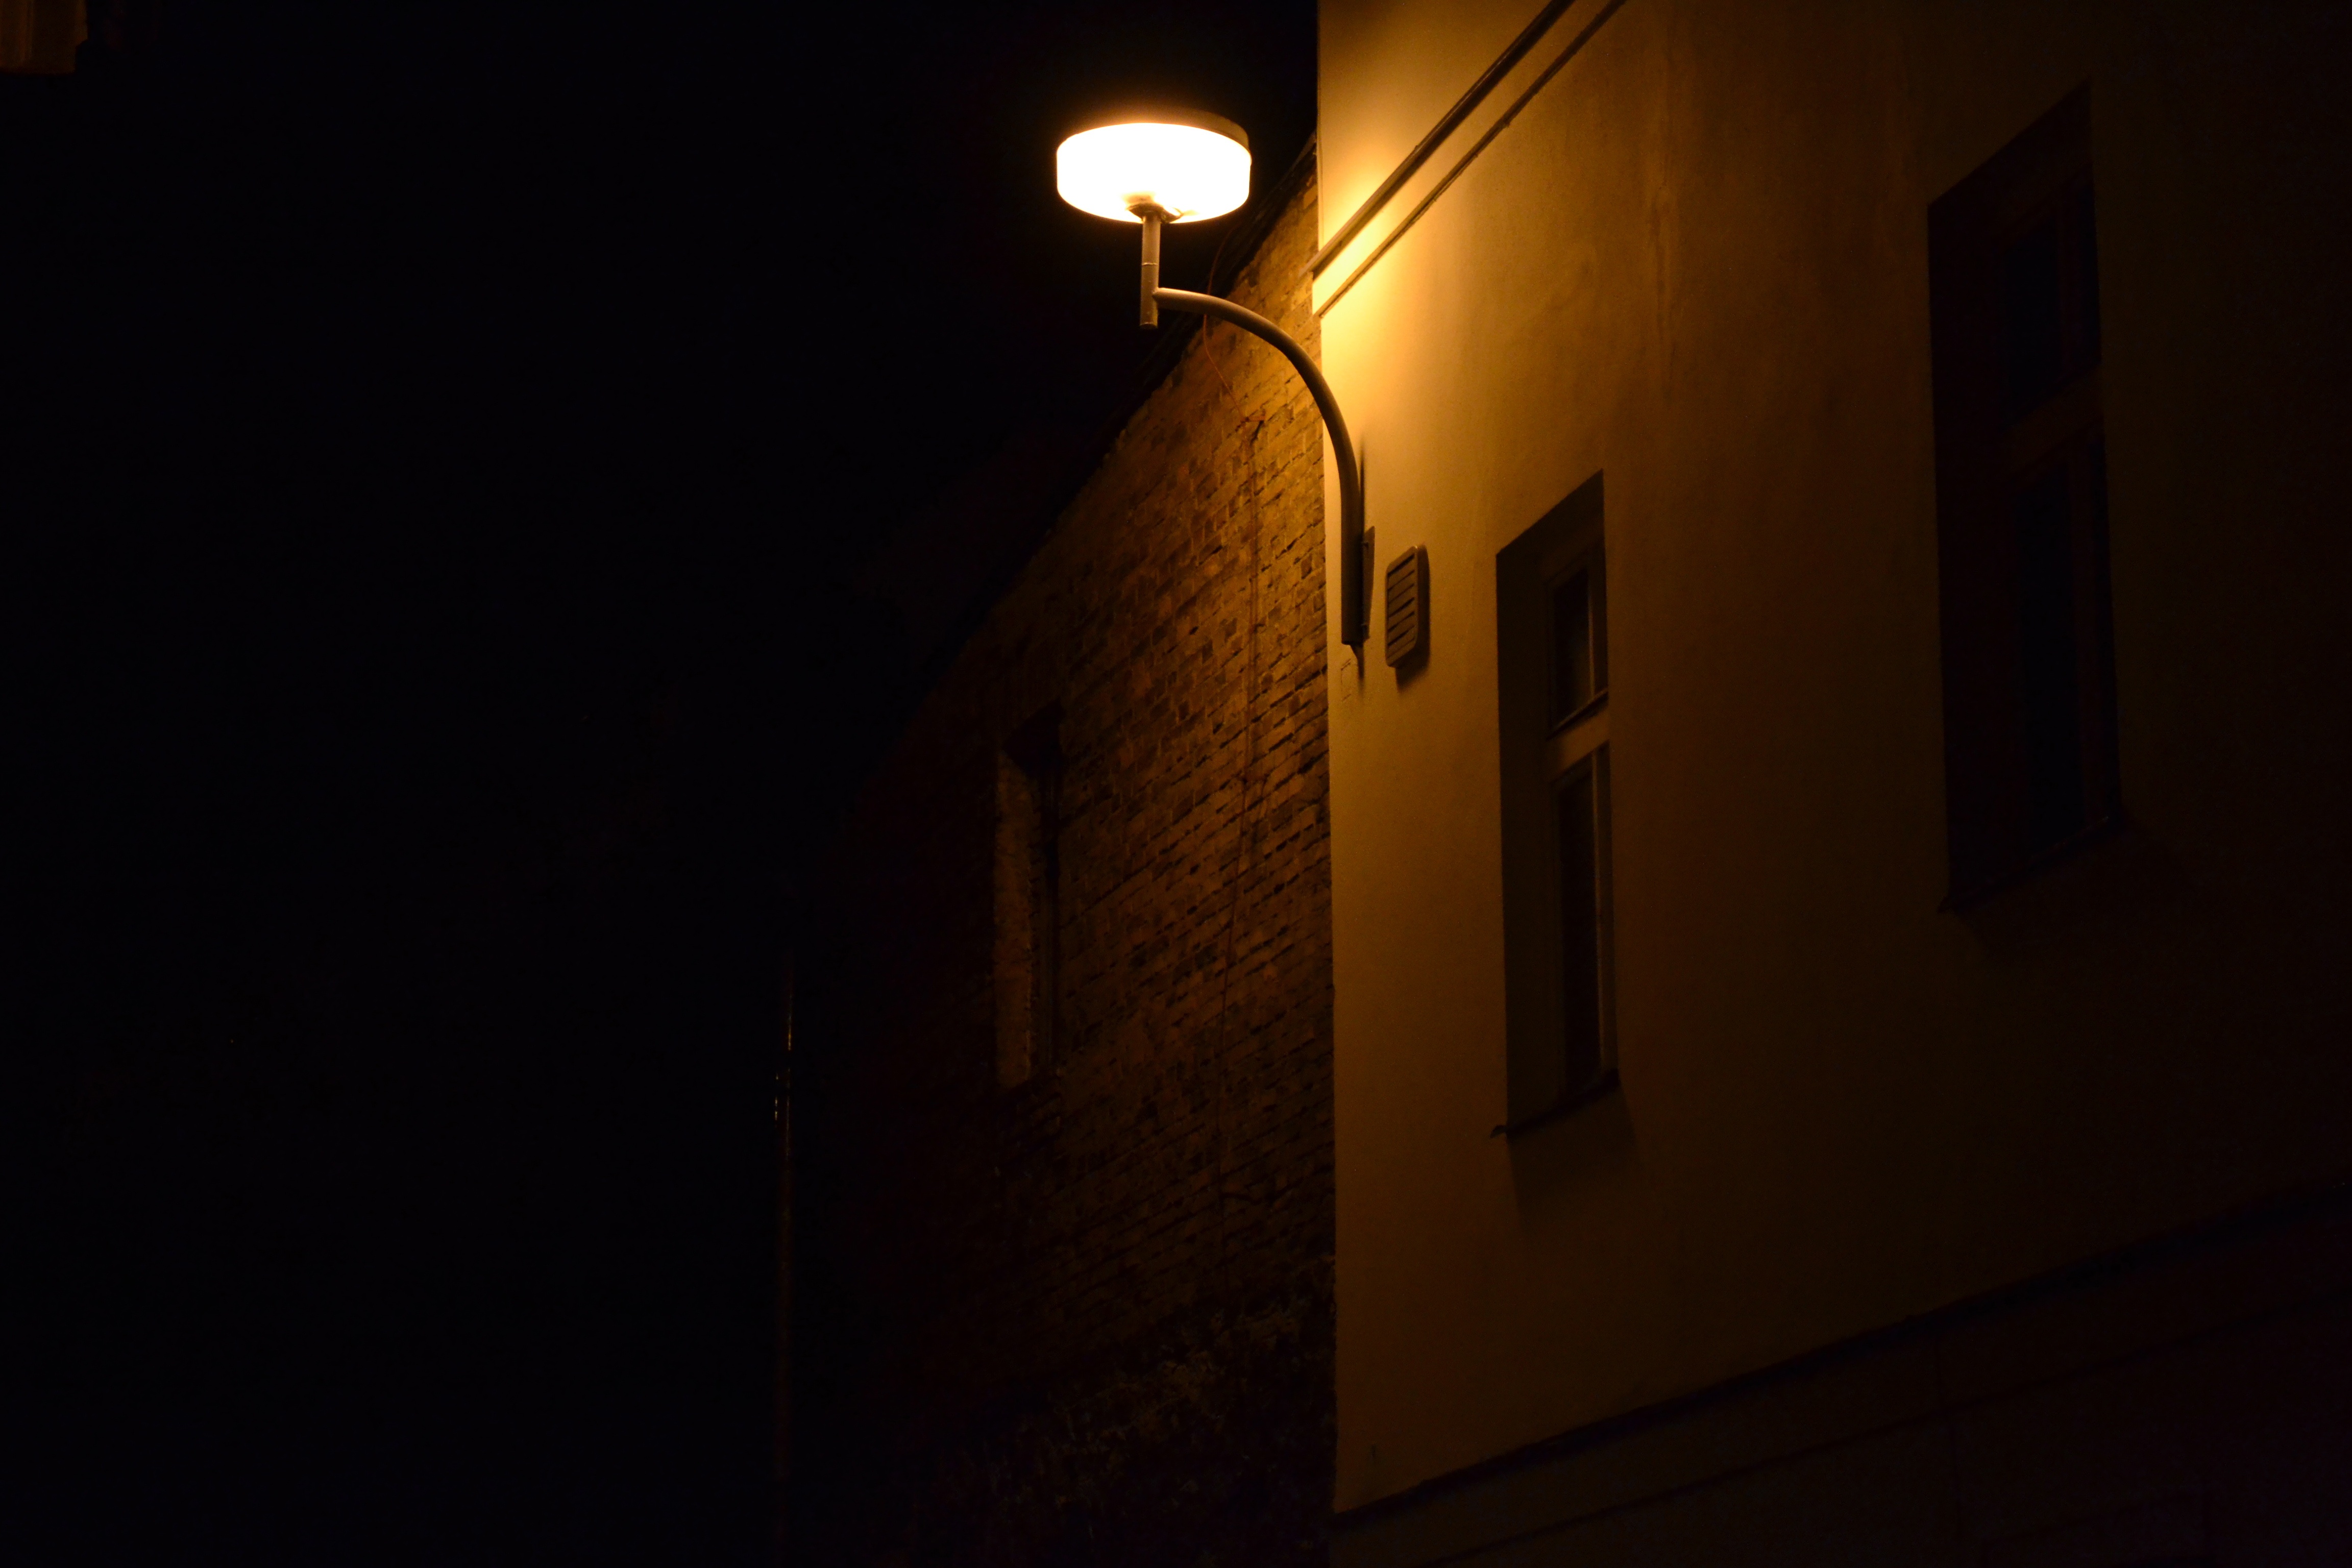
light, white, night, evening, shadow, darkness, street light, black, lighting, light fixture, shape